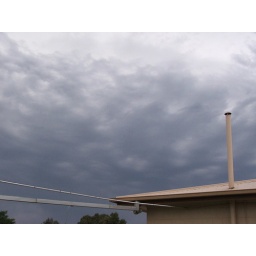
Stormy evening sky the day after 43c over mums house Adelaide SA